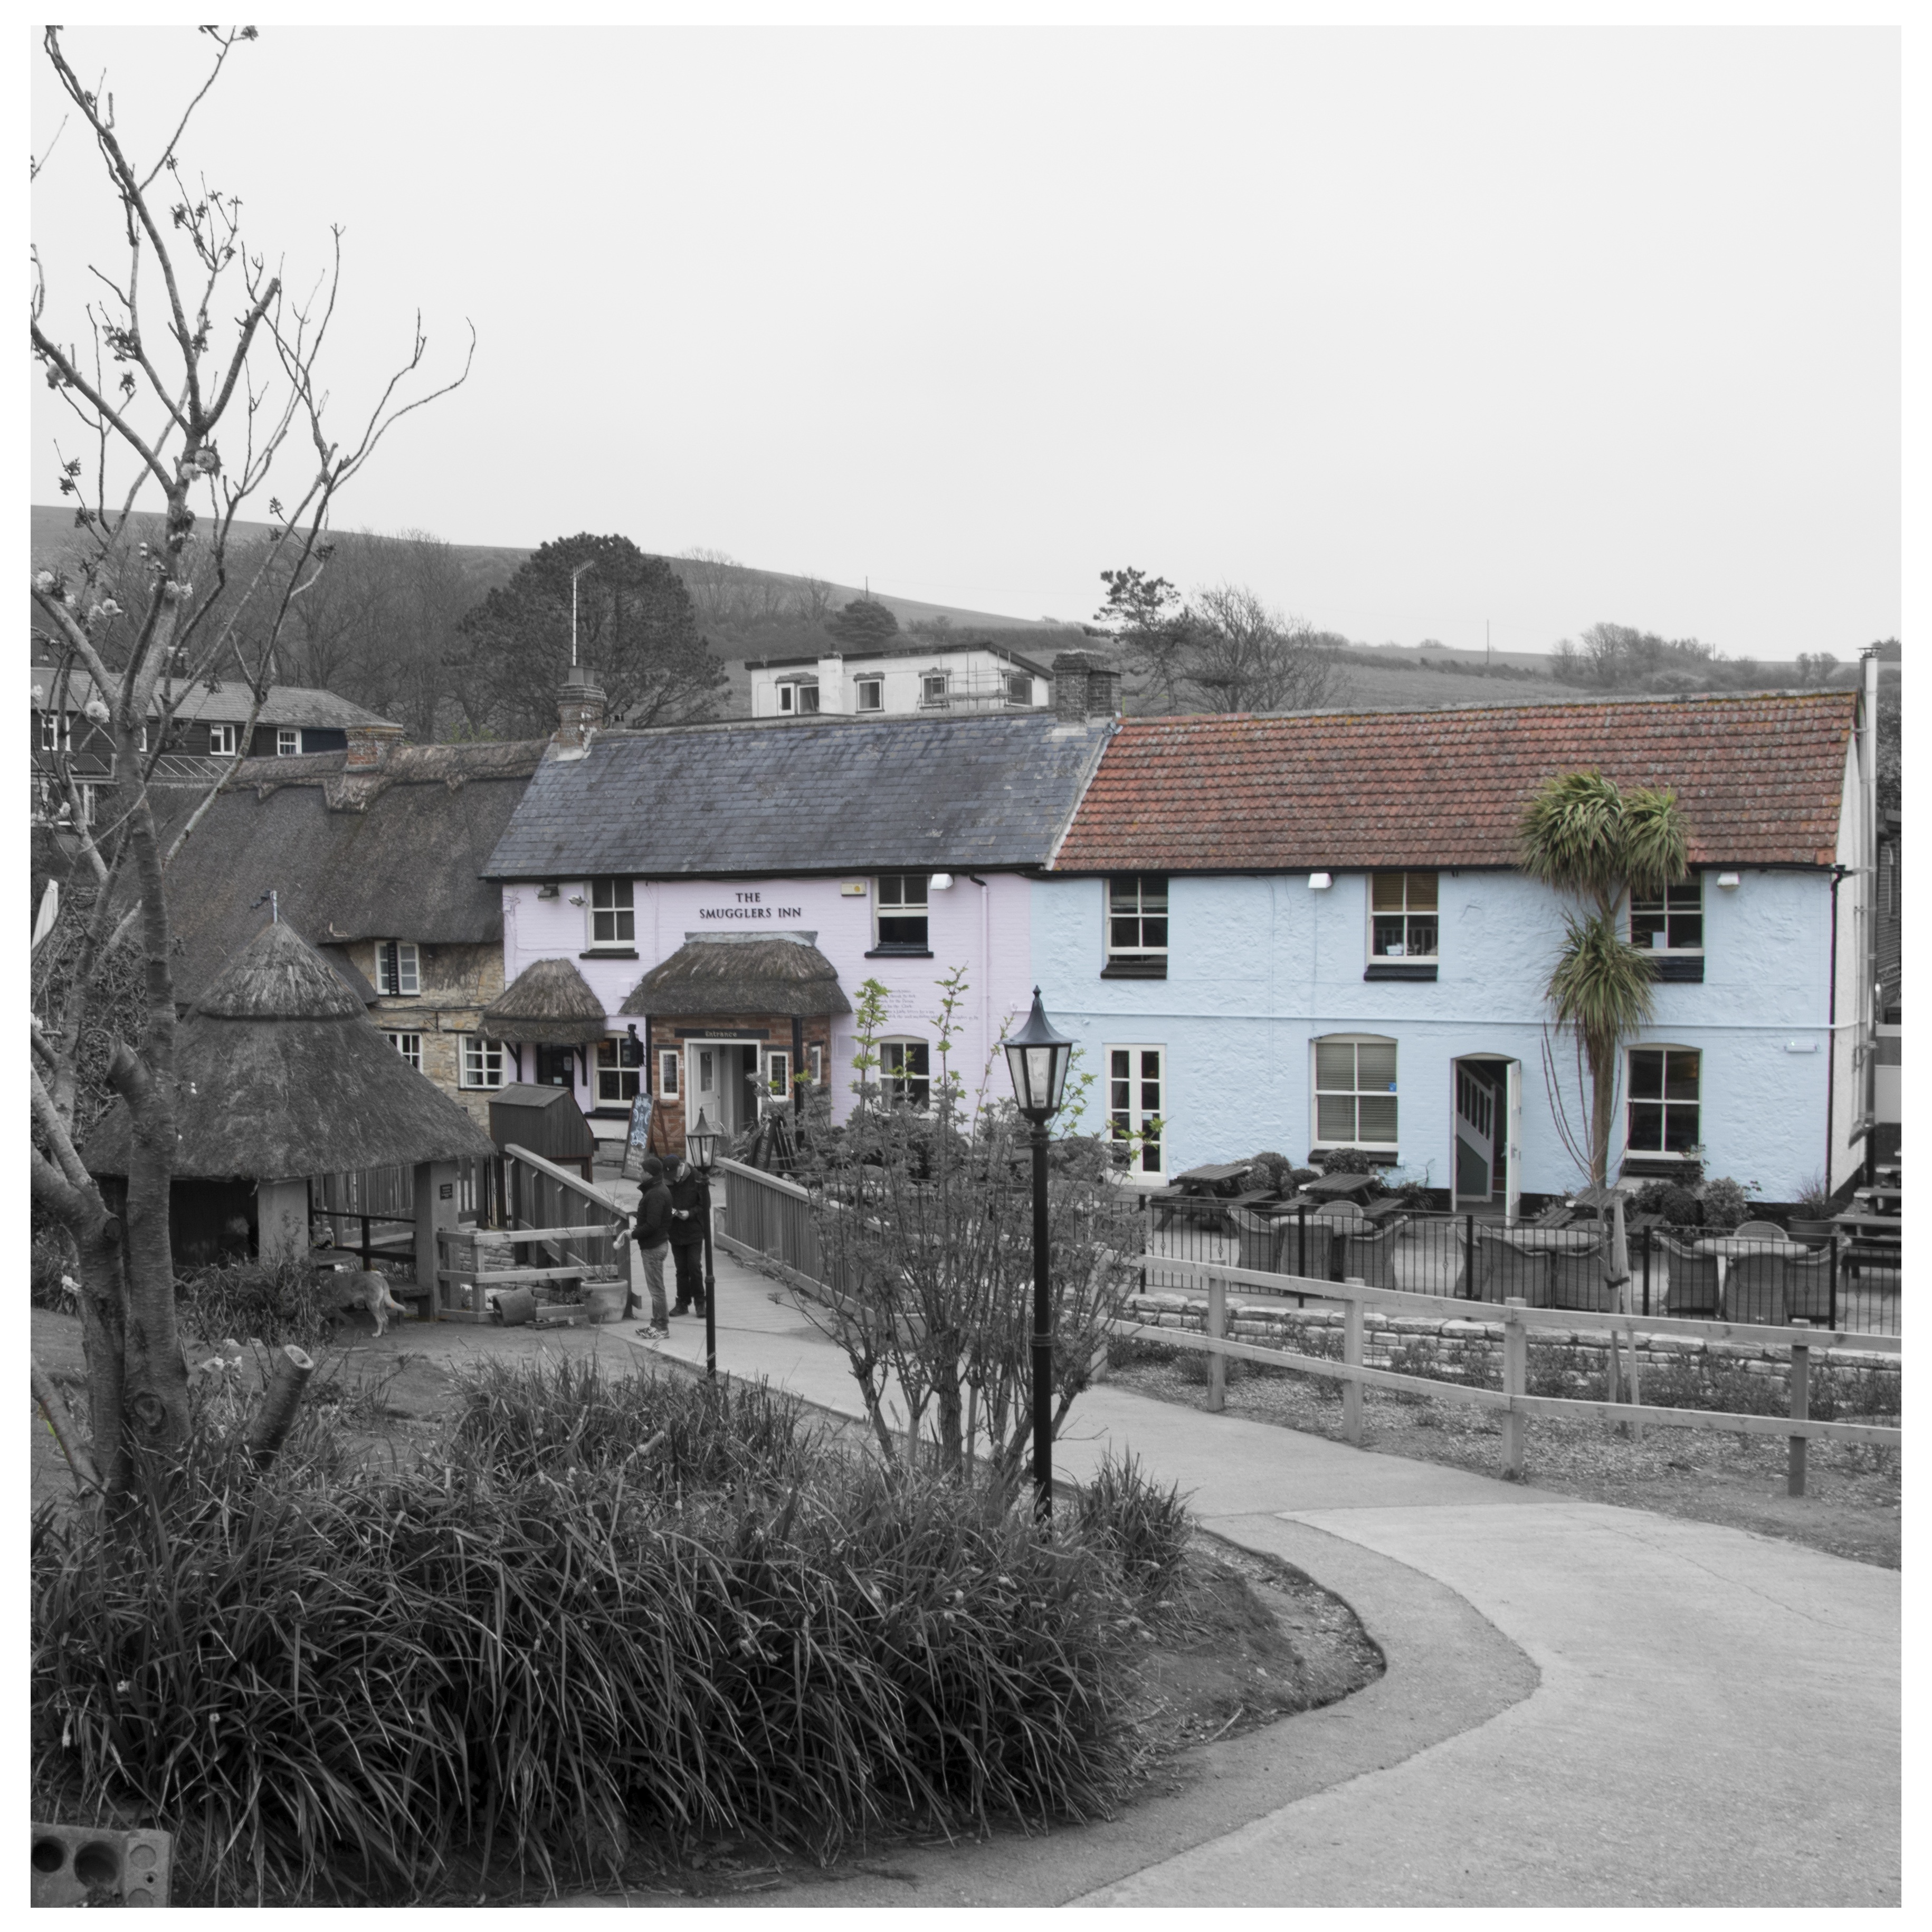
coast, house, home, suburb, property, pub, dorset, weymouth, residential area, smugglers rest